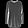
Label: Pullover